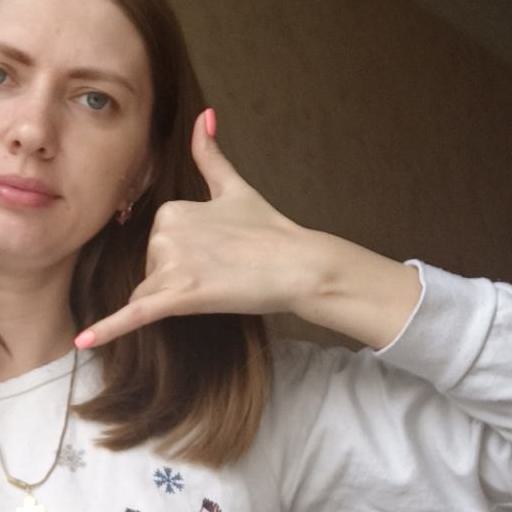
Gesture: call